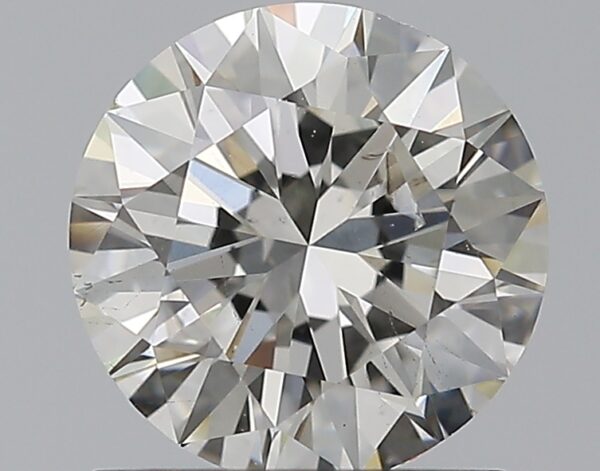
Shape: round
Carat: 1.2
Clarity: SI2
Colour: I
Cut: EX
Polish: EX
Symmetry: EX
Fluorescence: N
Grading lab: GIA
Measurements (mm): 6.8 x 6.83 x 4.19